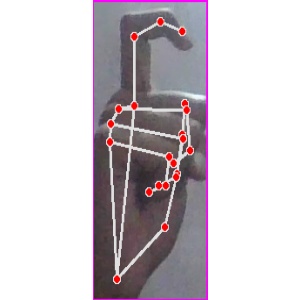
अक्षर: ट